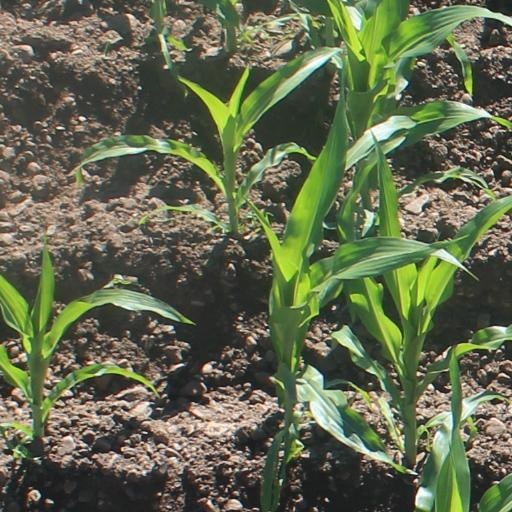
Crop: maize; corn